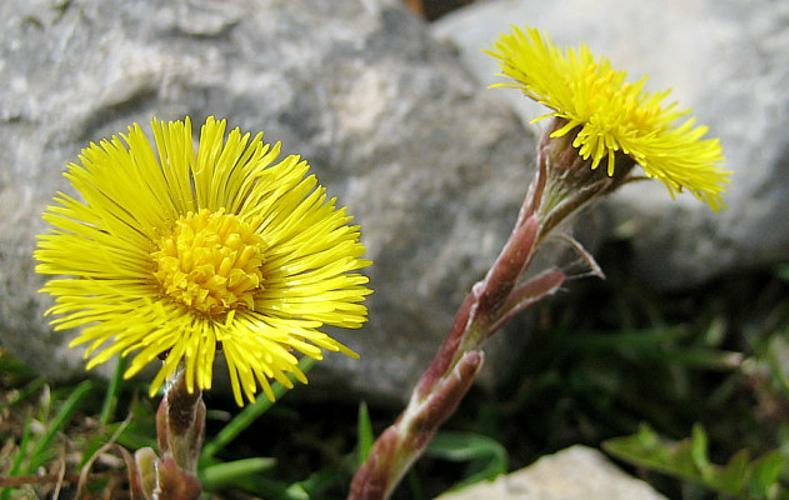
Flower: colt's foot